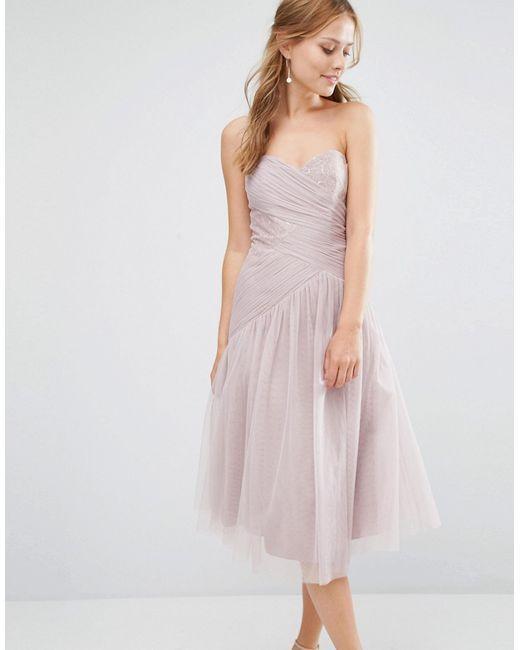
Schulterfreies, schlankes Hautkleid für Damen